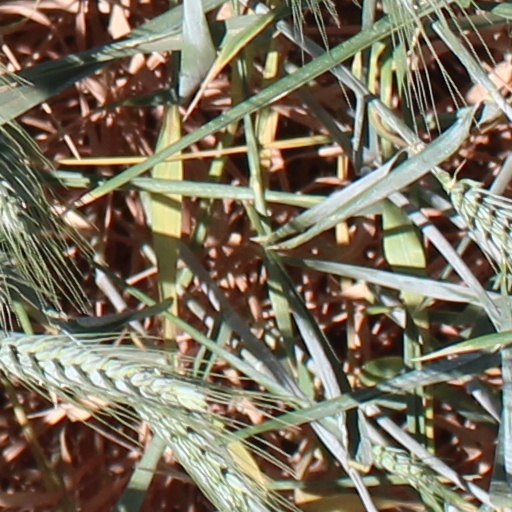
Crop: wheat